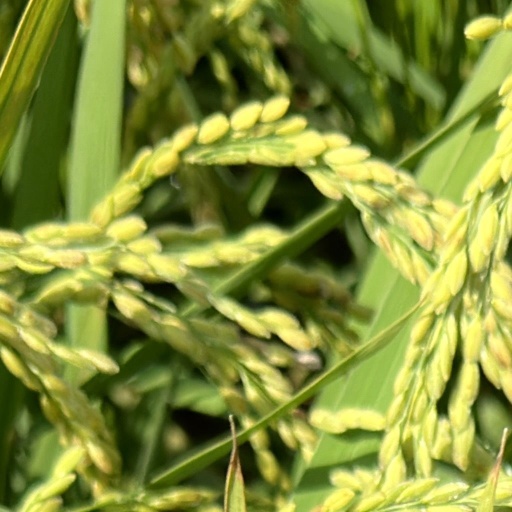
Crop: rice